Purell

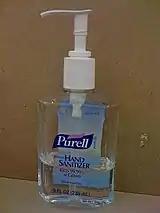
A bottle of Purell

Purell is an American brand of hand sanitizer invented in 1988, and introduced to the consumer market in 1997, by GOJO Industries. Its primary component is ethyl alcohol (70% v/v), and is used by wetting one's hands thoroughly with the product, then briskly rubbing one's hands together until dry.